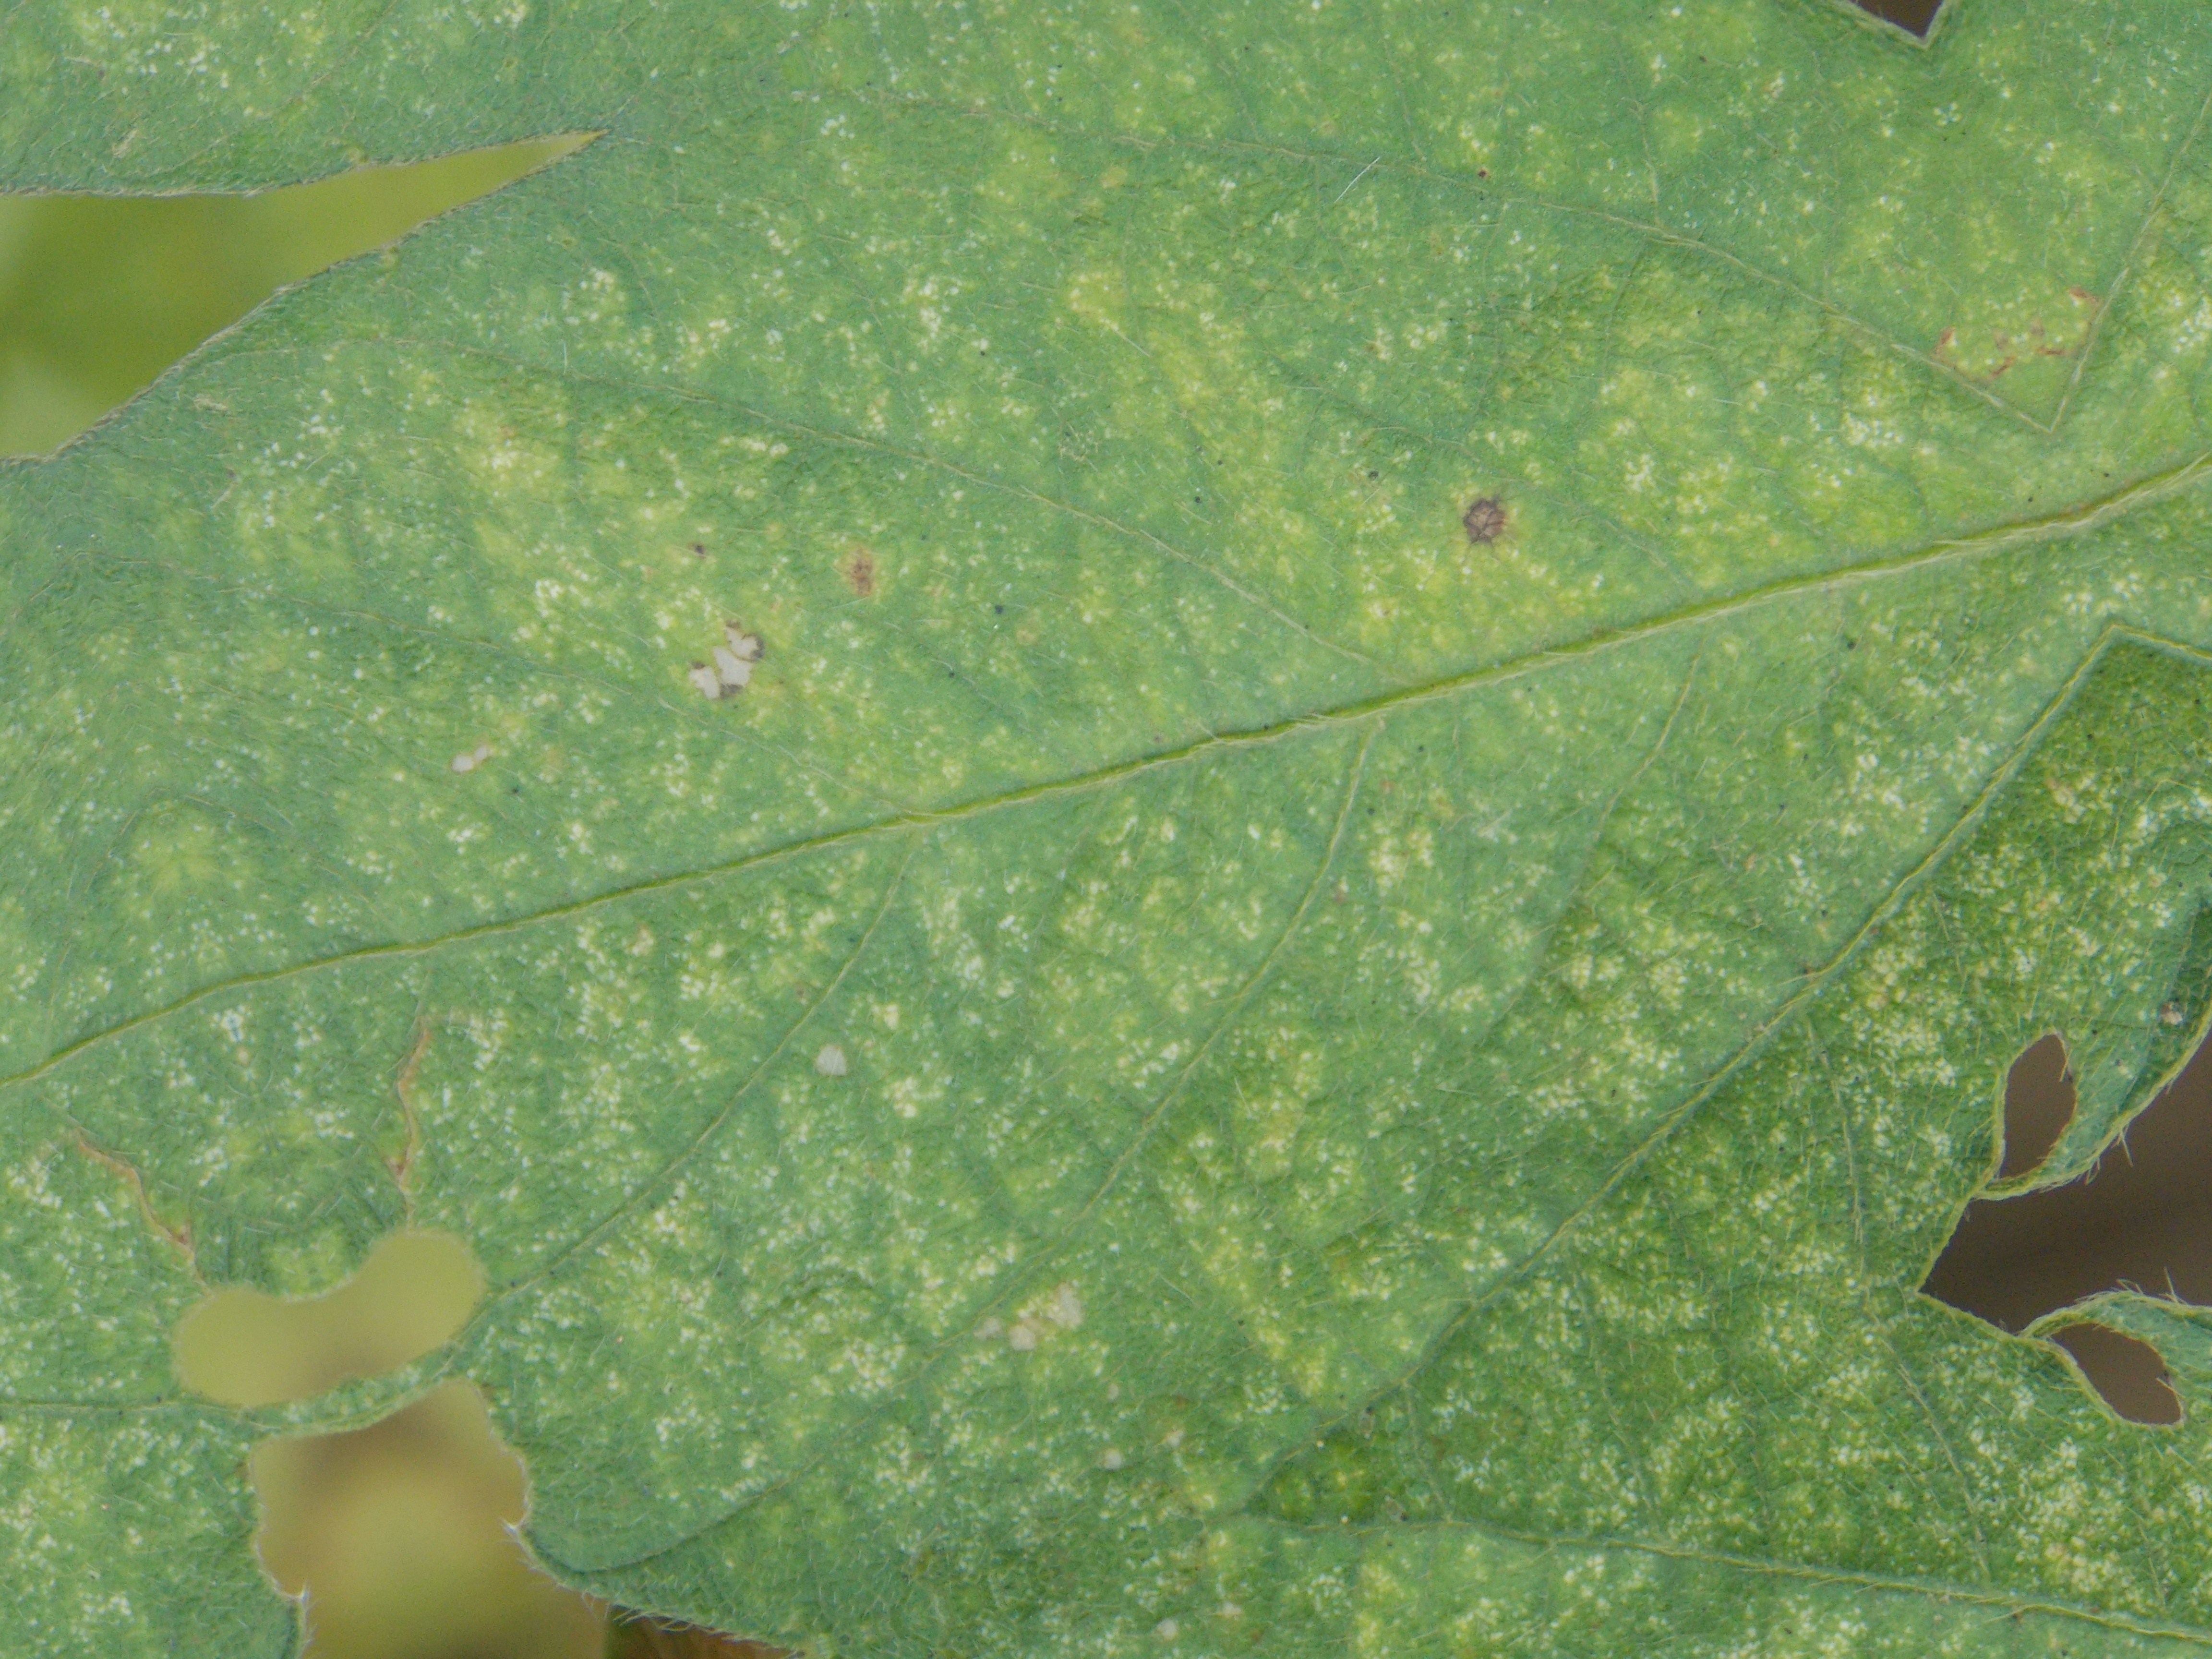
Label: Disease